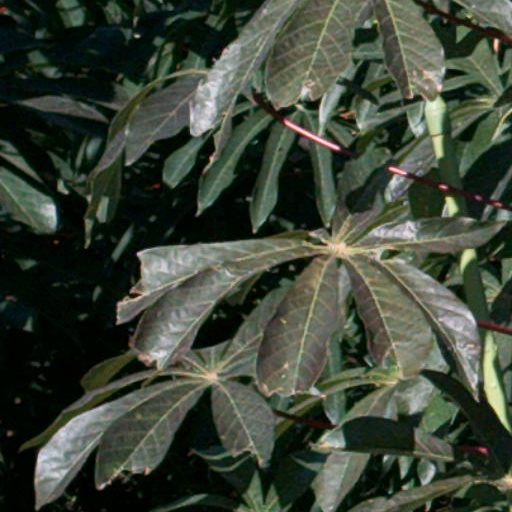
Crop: cassava